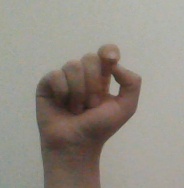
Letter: fa